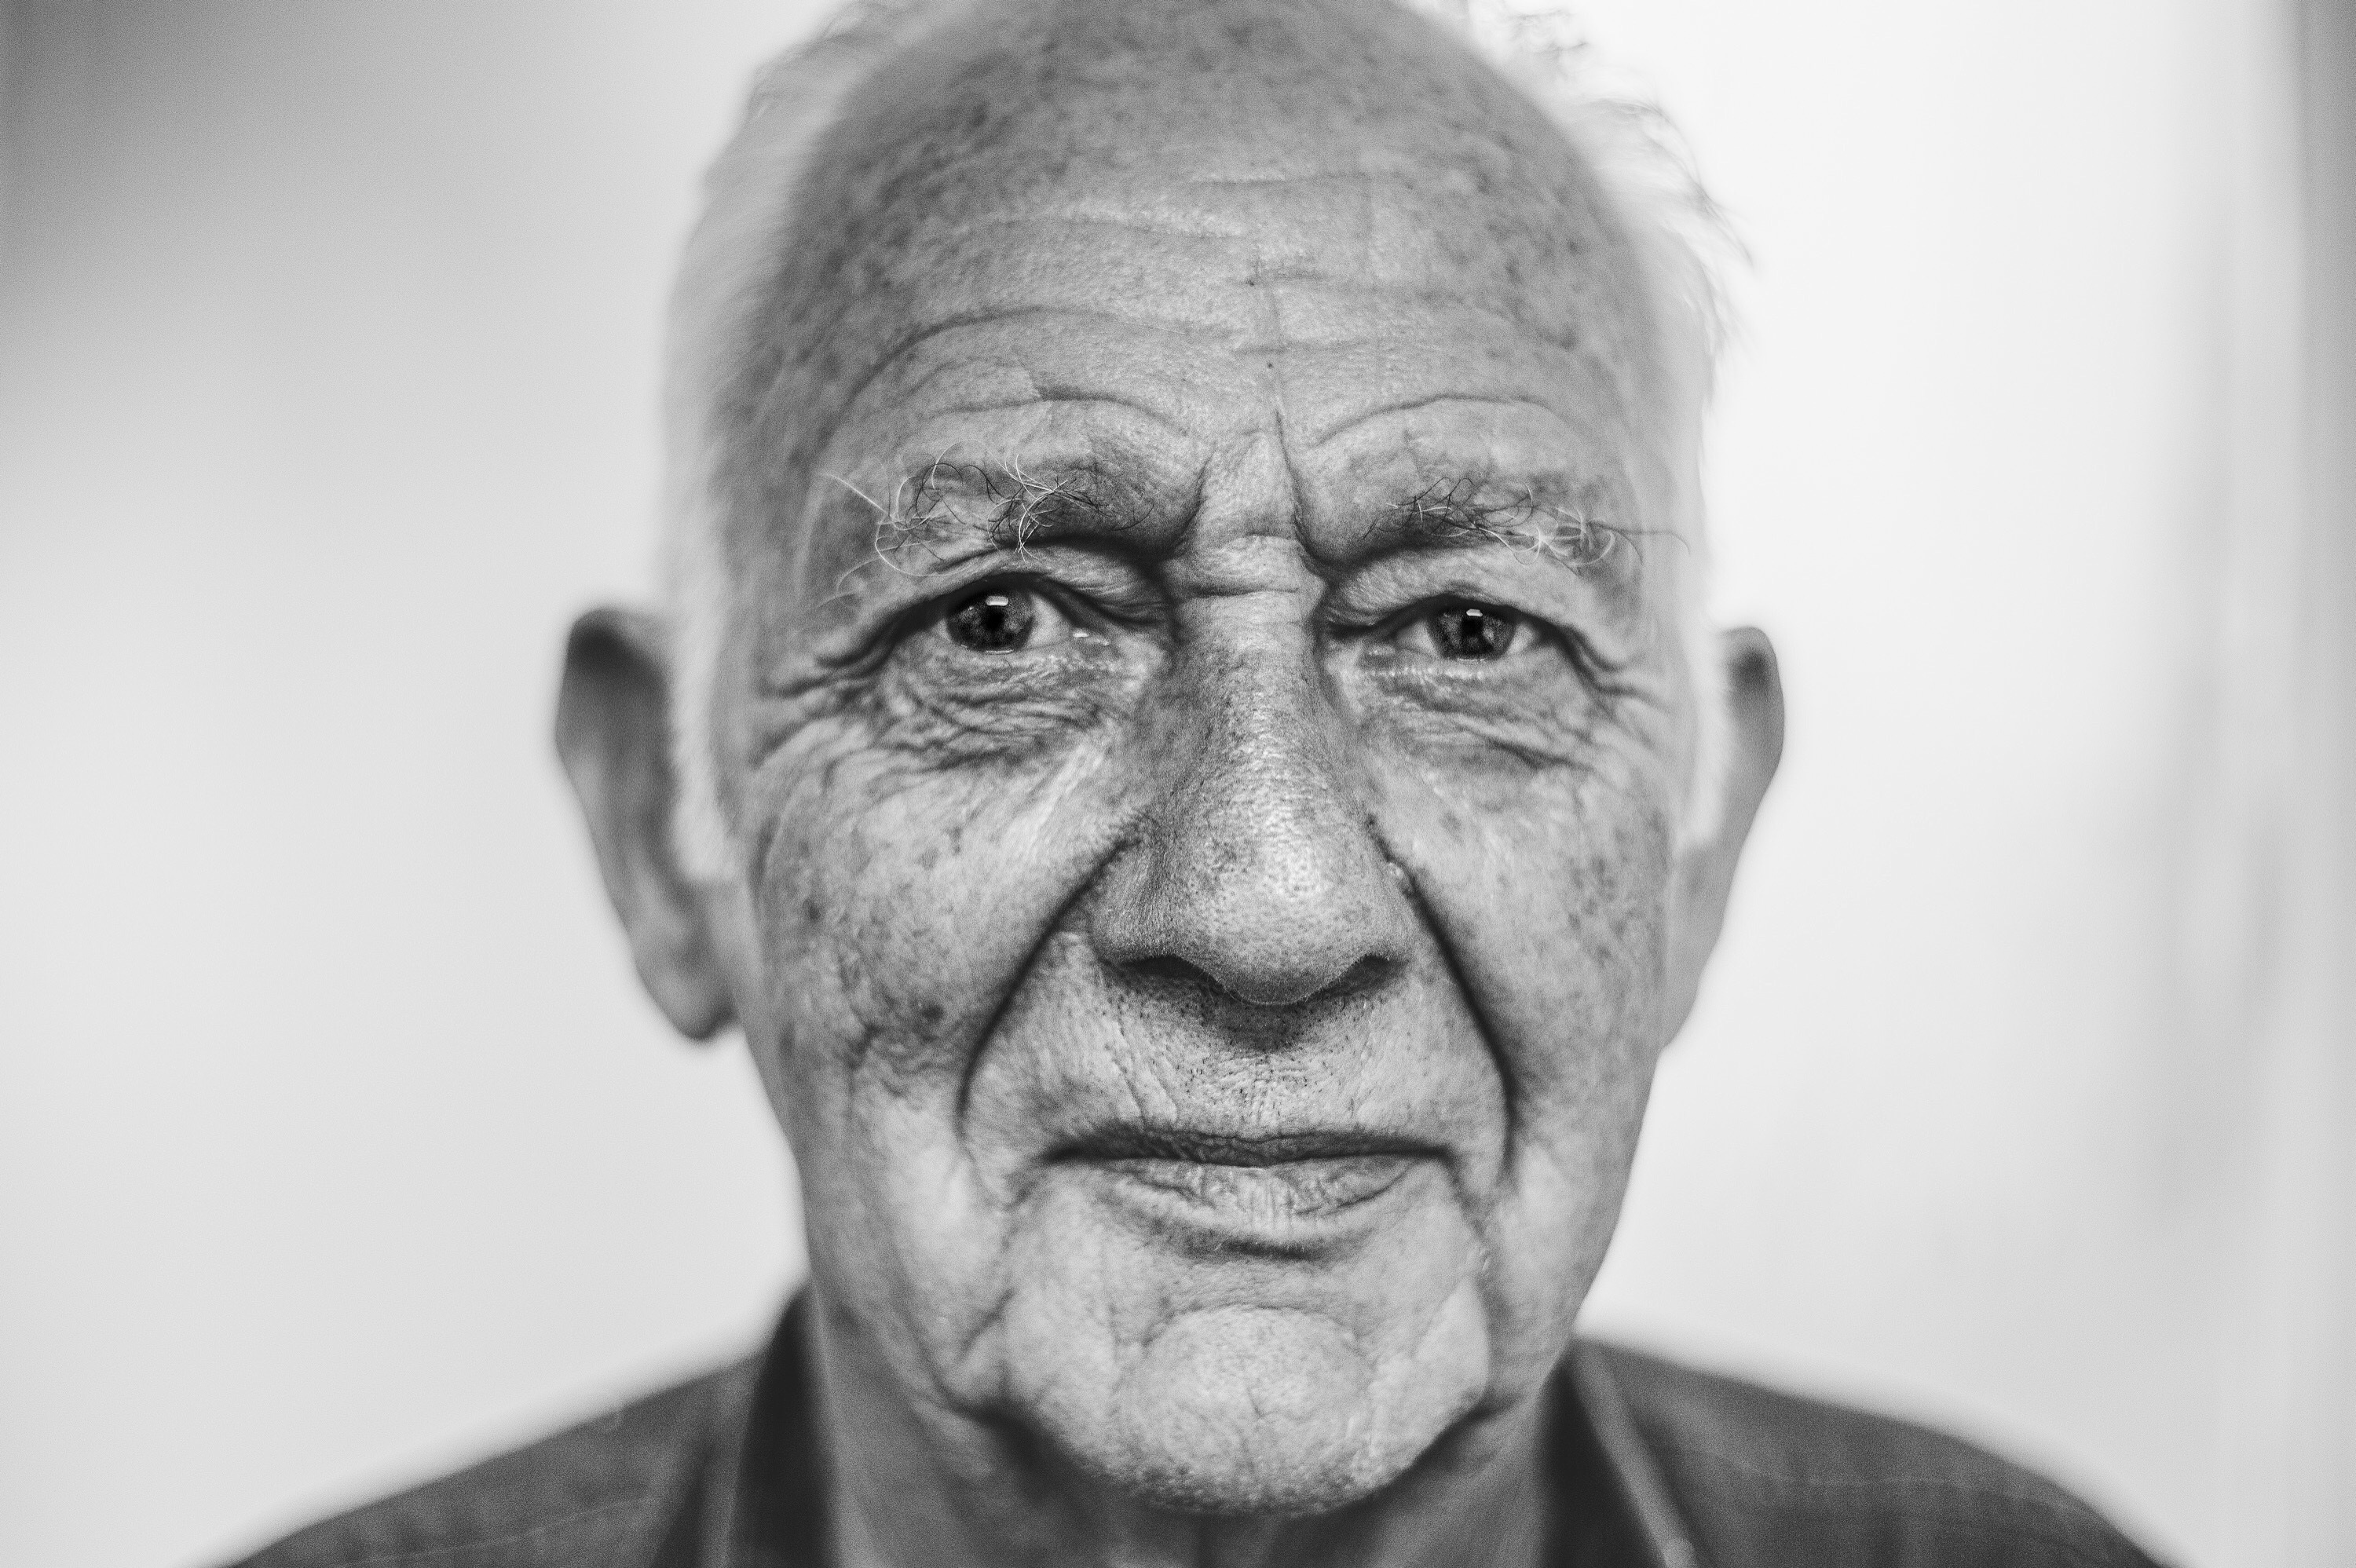
man, person, black and white, photography, old, portrait, profession, monochrome, old man, senior citizen, elder, face, sculpture, art, sketch, drawing, head, elderly, grandparent, monochrome photography